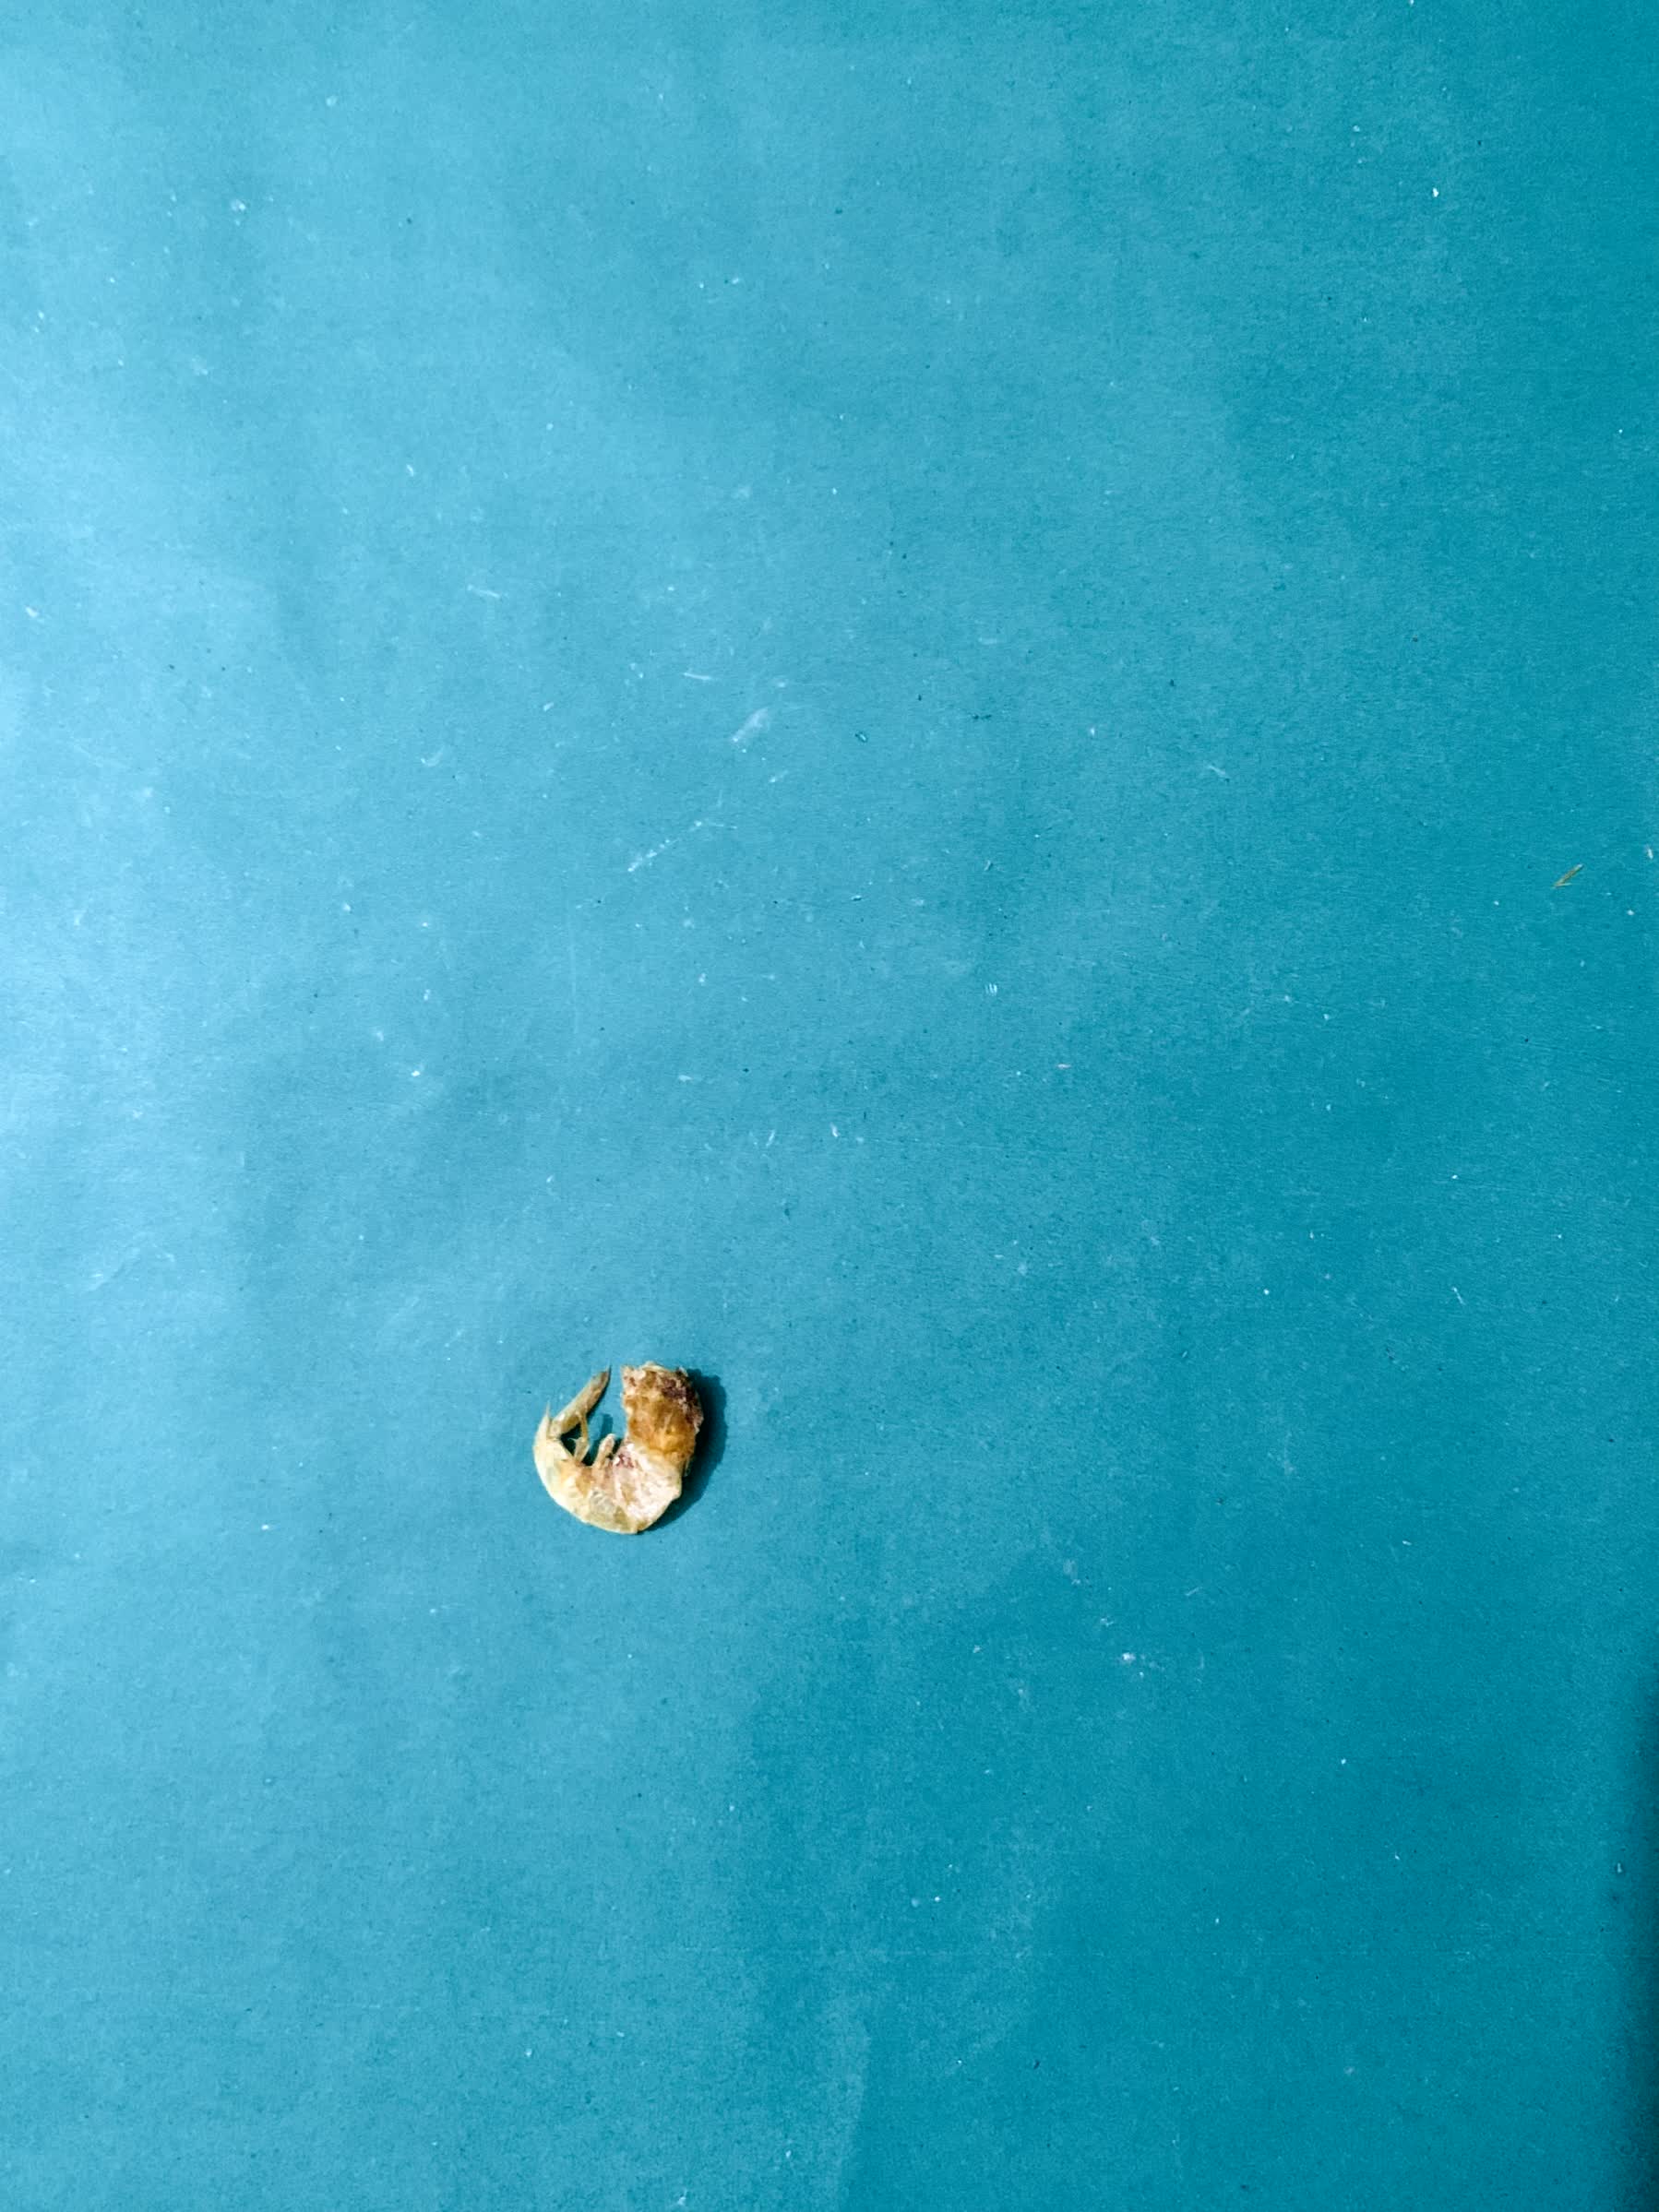
Species: chingri